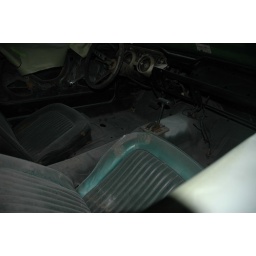
reprimed, glass fitted, new door handles, engine bolted in place, trans installed, interior loosely in place...